Hill's Academy

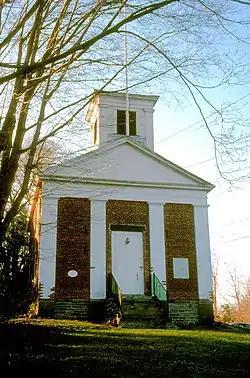

Hill's Academy is a historic school building at 22 Prospect Street in Essex, Connecticut. It is now the home of the Essex Historical Society, and was also historically known as the Red Men's Hall because it served as an Improved Order of Red Men lodge. It is a two-story Greek Revival building that was built in 1832, and was used as a school until 1910. It was used by the Improved Order of Red Men between 1915 and 1954. The town then established the Essex Historical Society to receive the property and to preserve local history. The building was listed on the National Register of Historic Places in 1985.